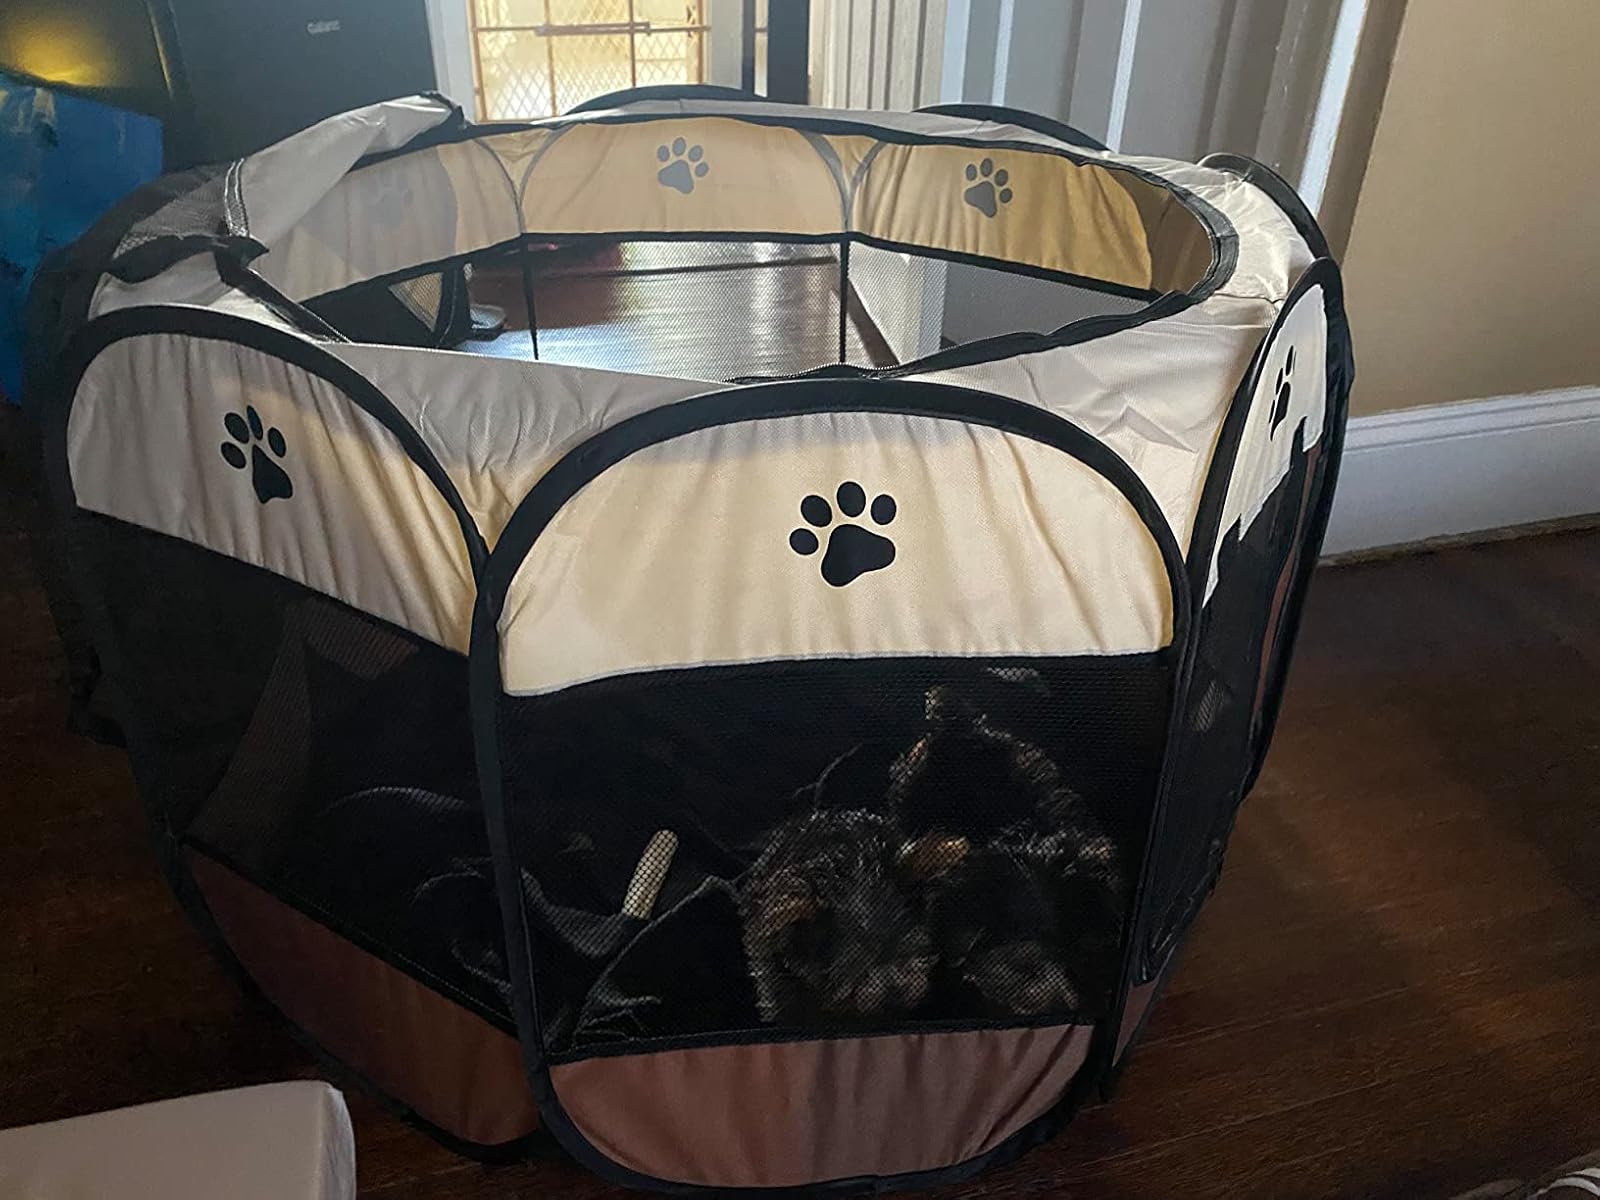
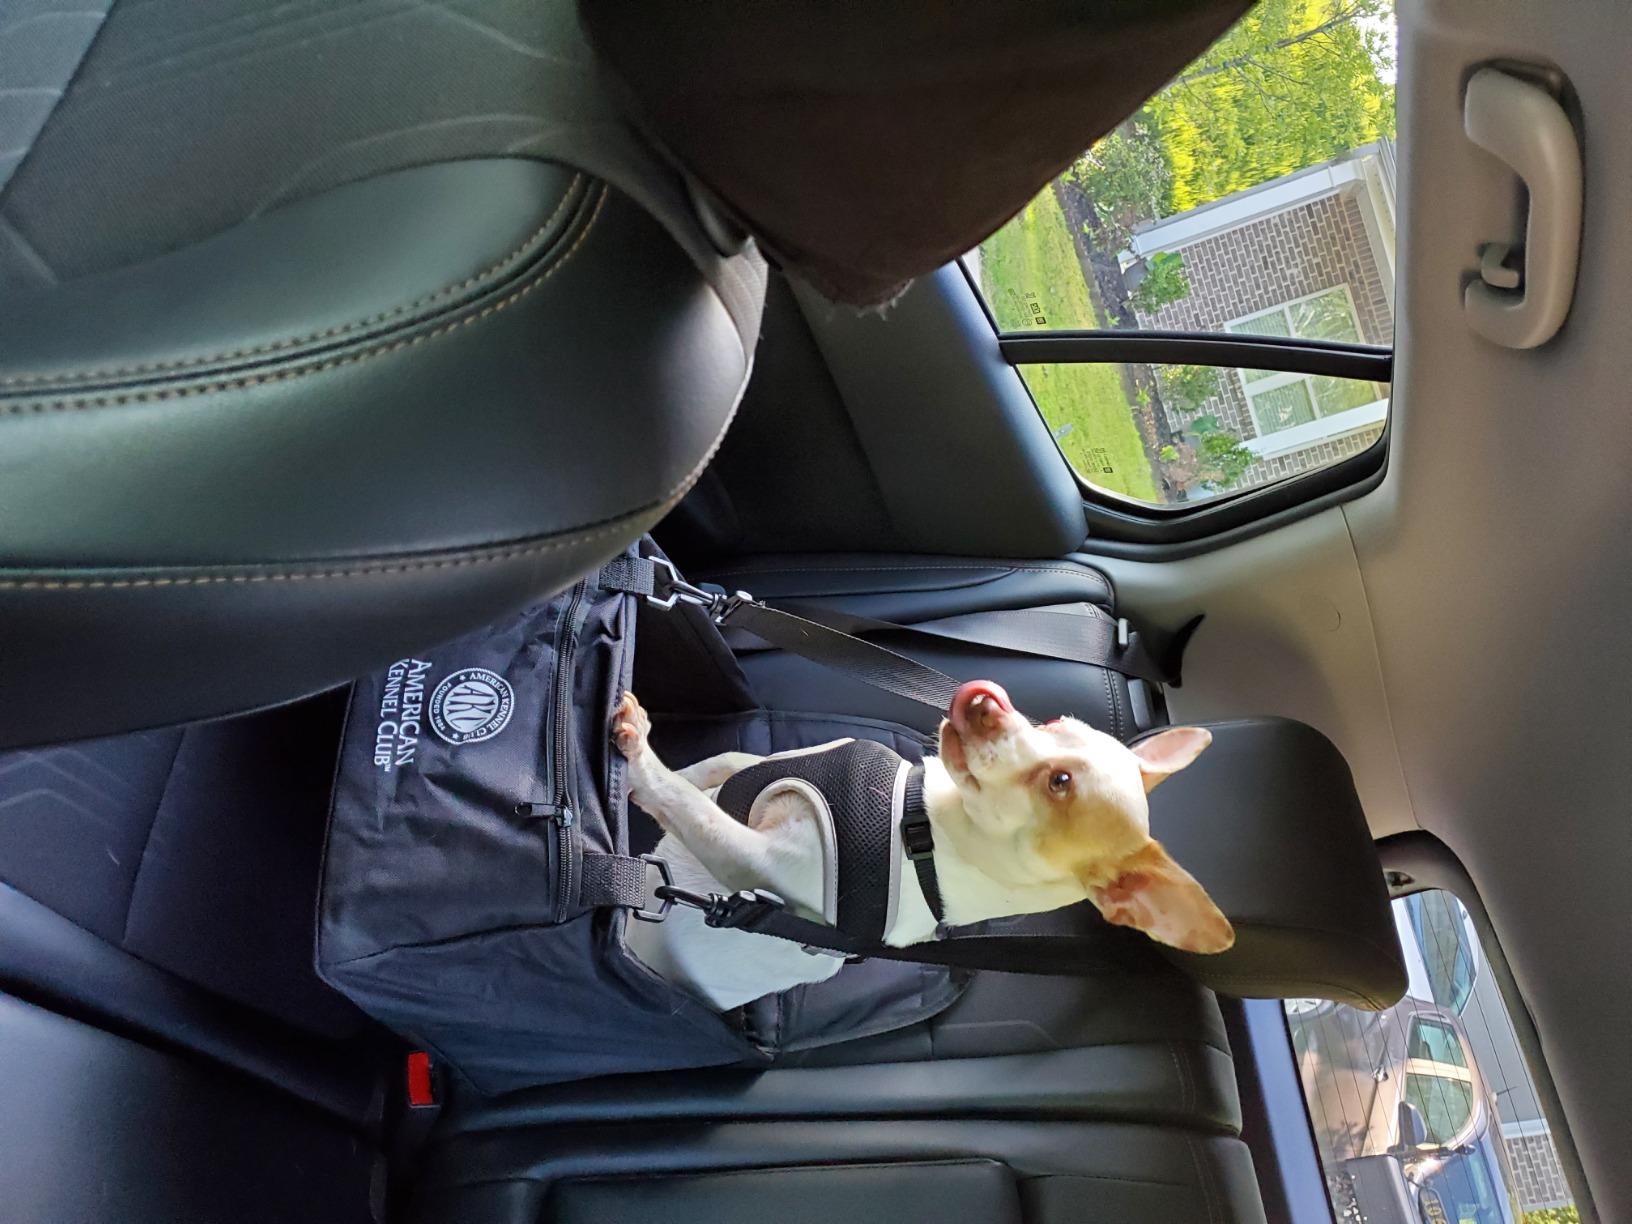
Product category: items_kennel
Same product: no